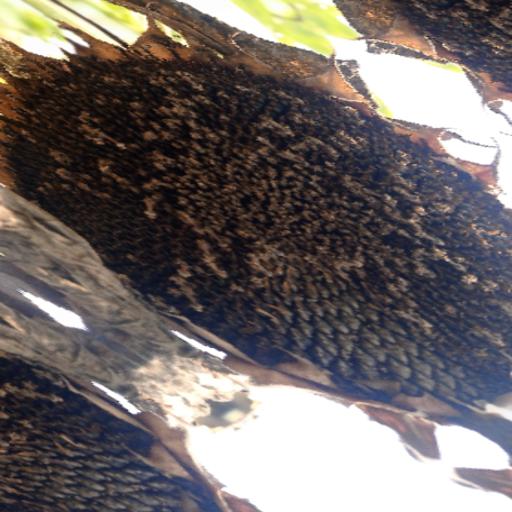
Label: Gray_mold